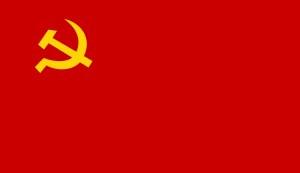
Le Parti Communiste de Thaïlande - CPT est un parti politique marxiste-léniniste actif en Thaïlande de 1942 jusqu'aux années 1990.